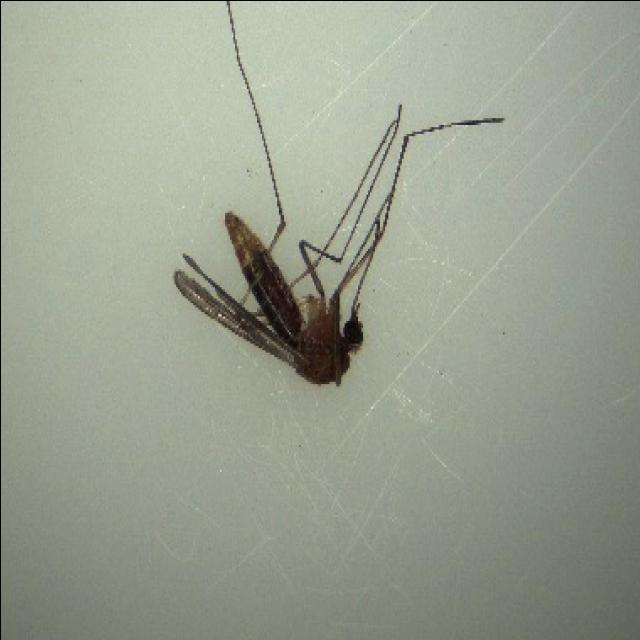
Species: culex_pipiens